Palestinian Americans

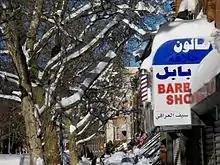
Bay Ridge in Brooklyn, New York City; also has a strongly diverse Arab community, in which its largest Arab groups are Palestinians and Yemenis. Its strong presence is noticeable from Arab shops to Babel Barber Shop, shown above during the January 2016 snow storm.

The first Palestinians who immigrated to the United States arrived after 1908, when the Ottoman Empire passed a new conscription law mandating all Ottoman citizens into the military. These Palestinians were overwhelmingly Christian, and only a minority of them were Muslims. The 1922 census of Palestine lists 1,778 Palestinians living abroad in the United States (1,352 Christian, 426 Muslim, along with 19 Druze), the second highest number behind the group listing of South and Central American republics. Palestinian immigration began to decline after 1924, with a new law limiting the number of immigrants, as well as the Great Depression, which heavily reduced immigration.